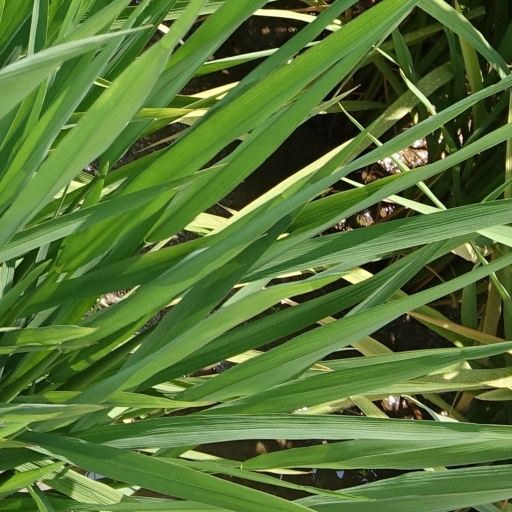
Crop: rice